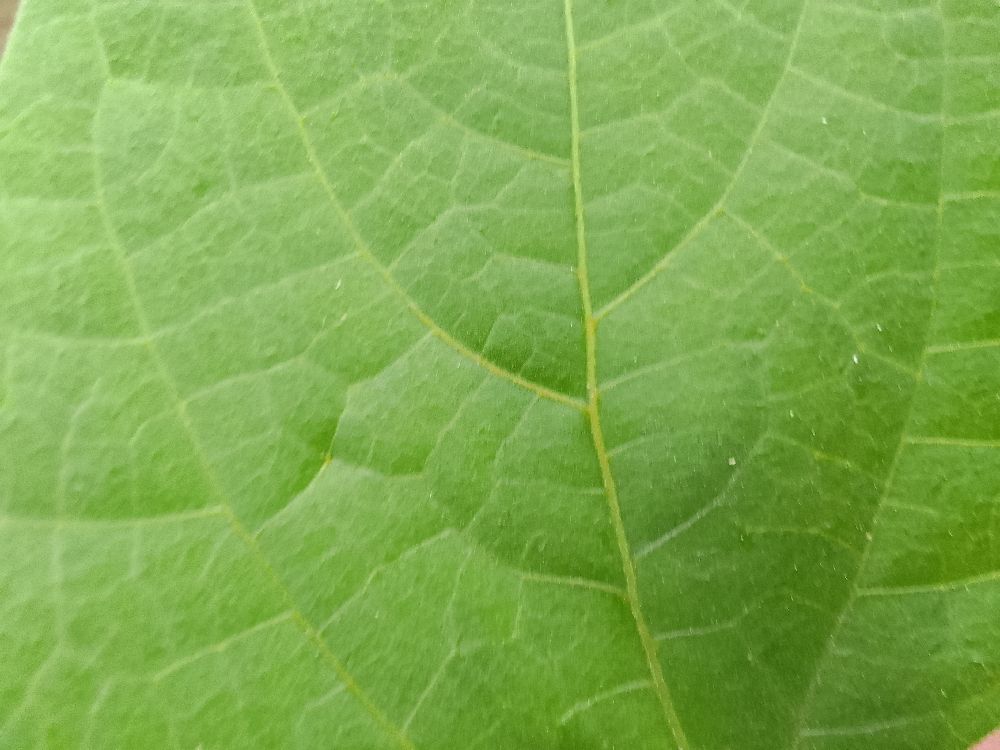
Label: healthy